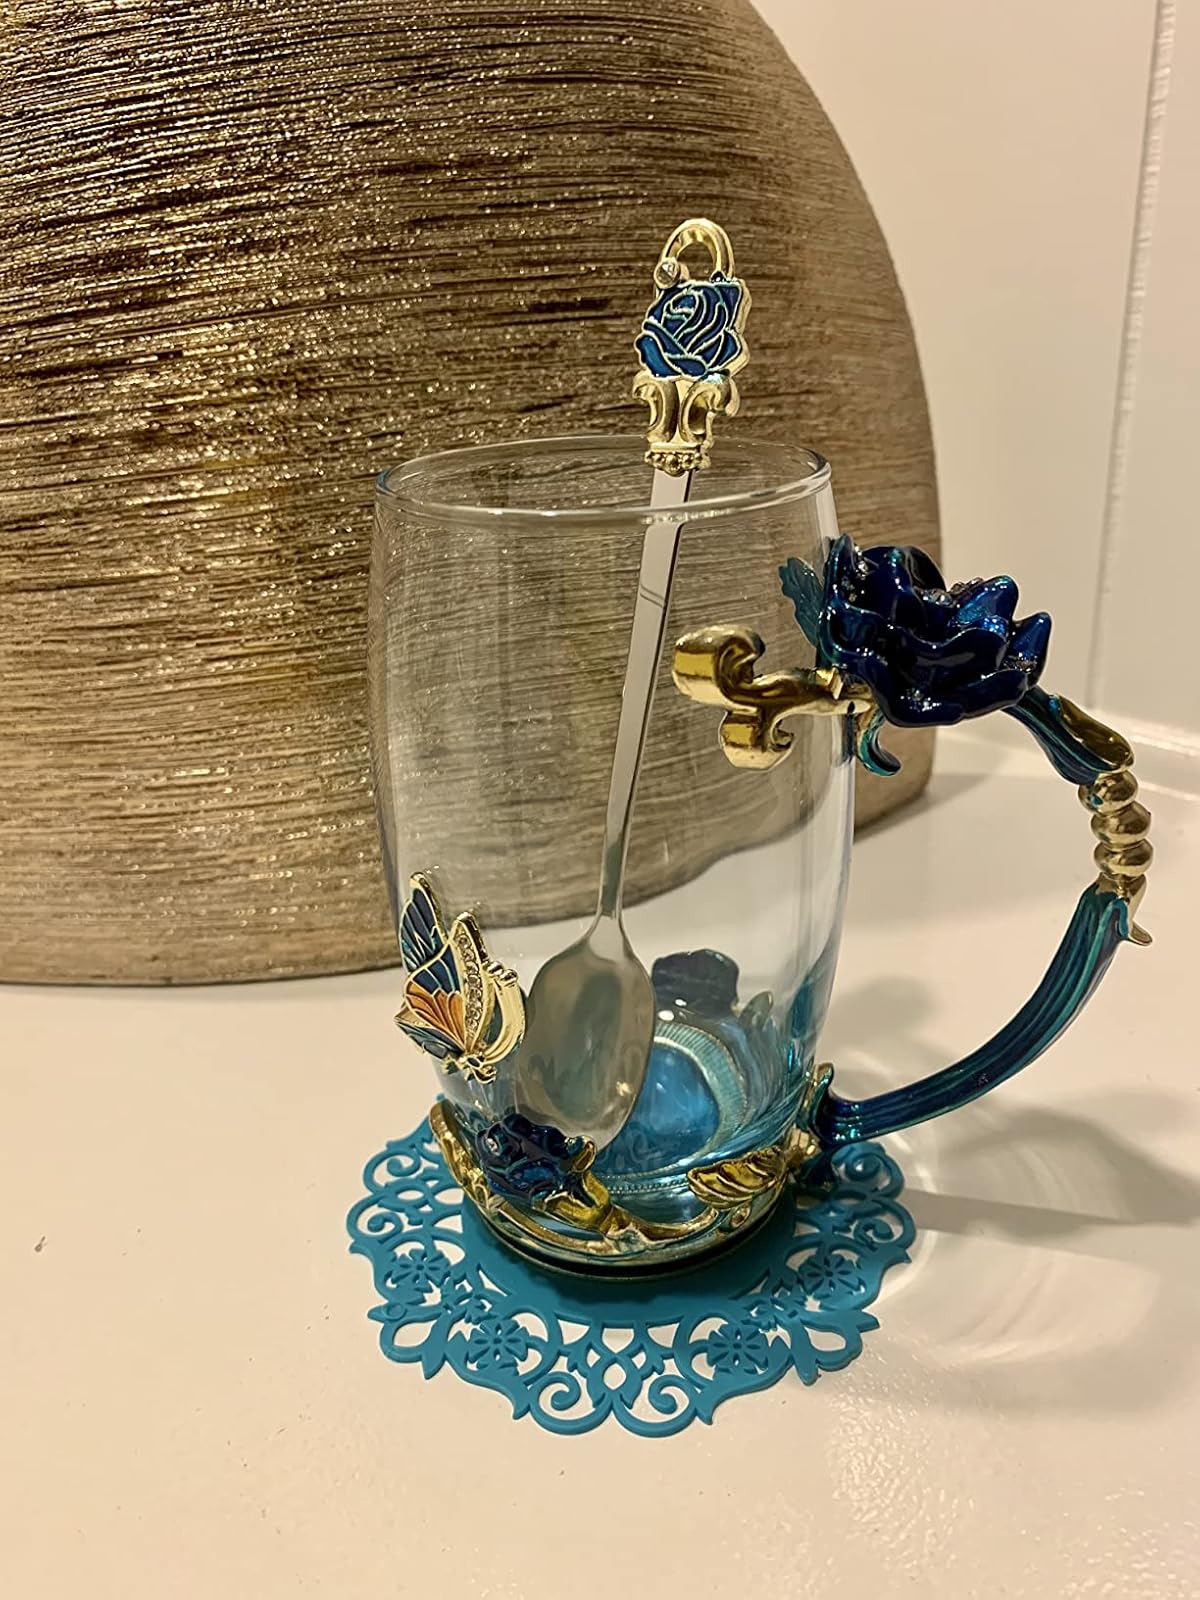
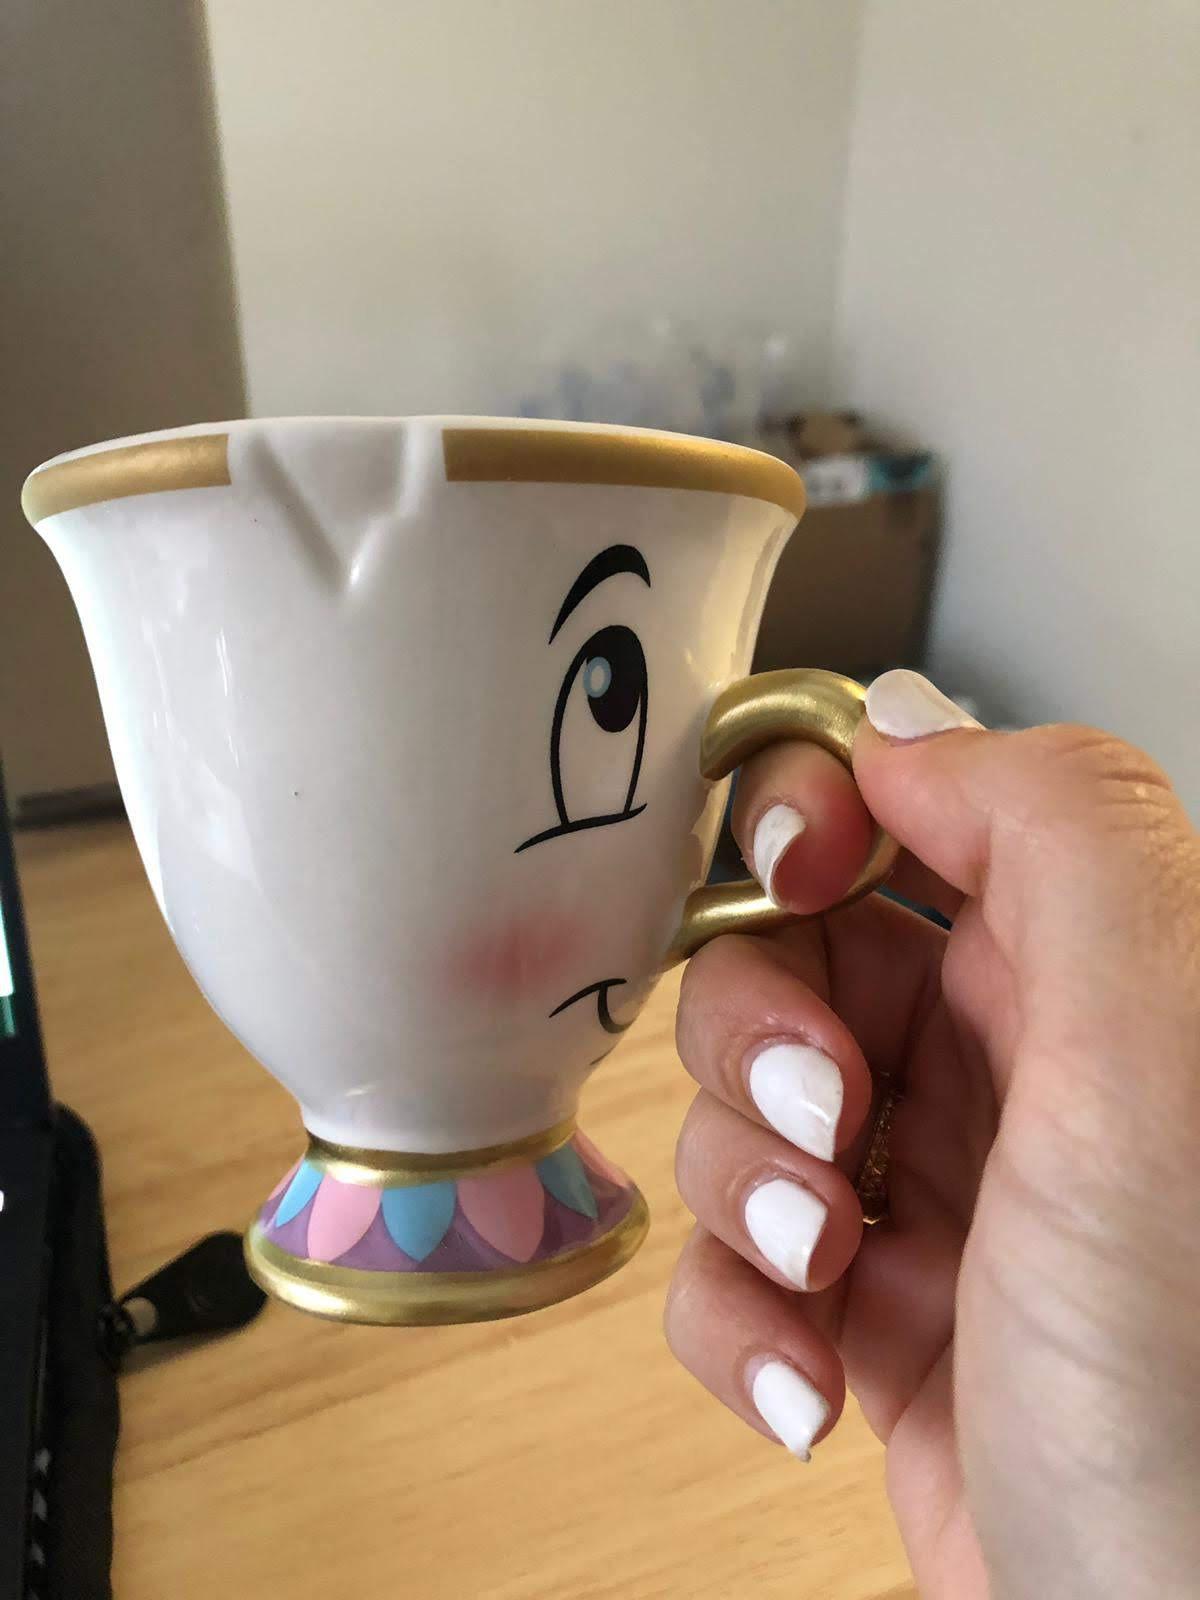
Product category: items_mug
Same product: no